Karangahake Gorge

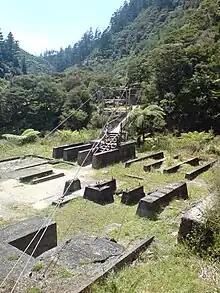
Remains of Woodstock battery

There are also several walks and tracks starting at the Karangahake Reserve car park and picnic area; ranging from 30 minutes to over 2 hours.